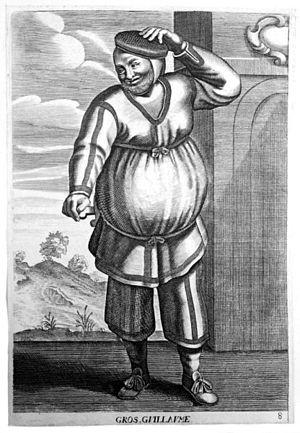
Robert Guérin, dit La Fleur, plus connu sous le nom de Gros-Guillaume, est l'un des acteurs français les plus célèbres du XVIIᵉ siècle. Il est né à Paris vers 1554 et est mort à Paris en 1634.